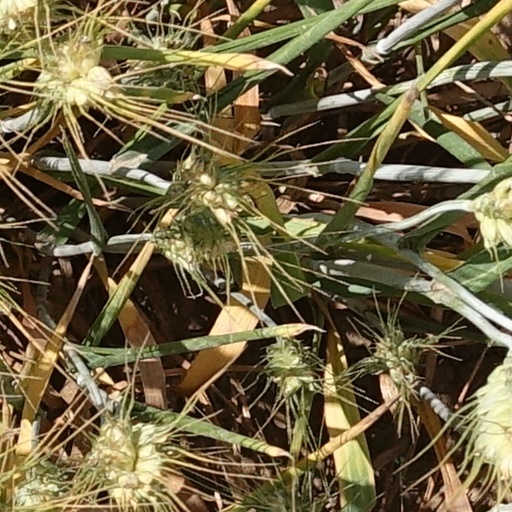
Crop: wheat